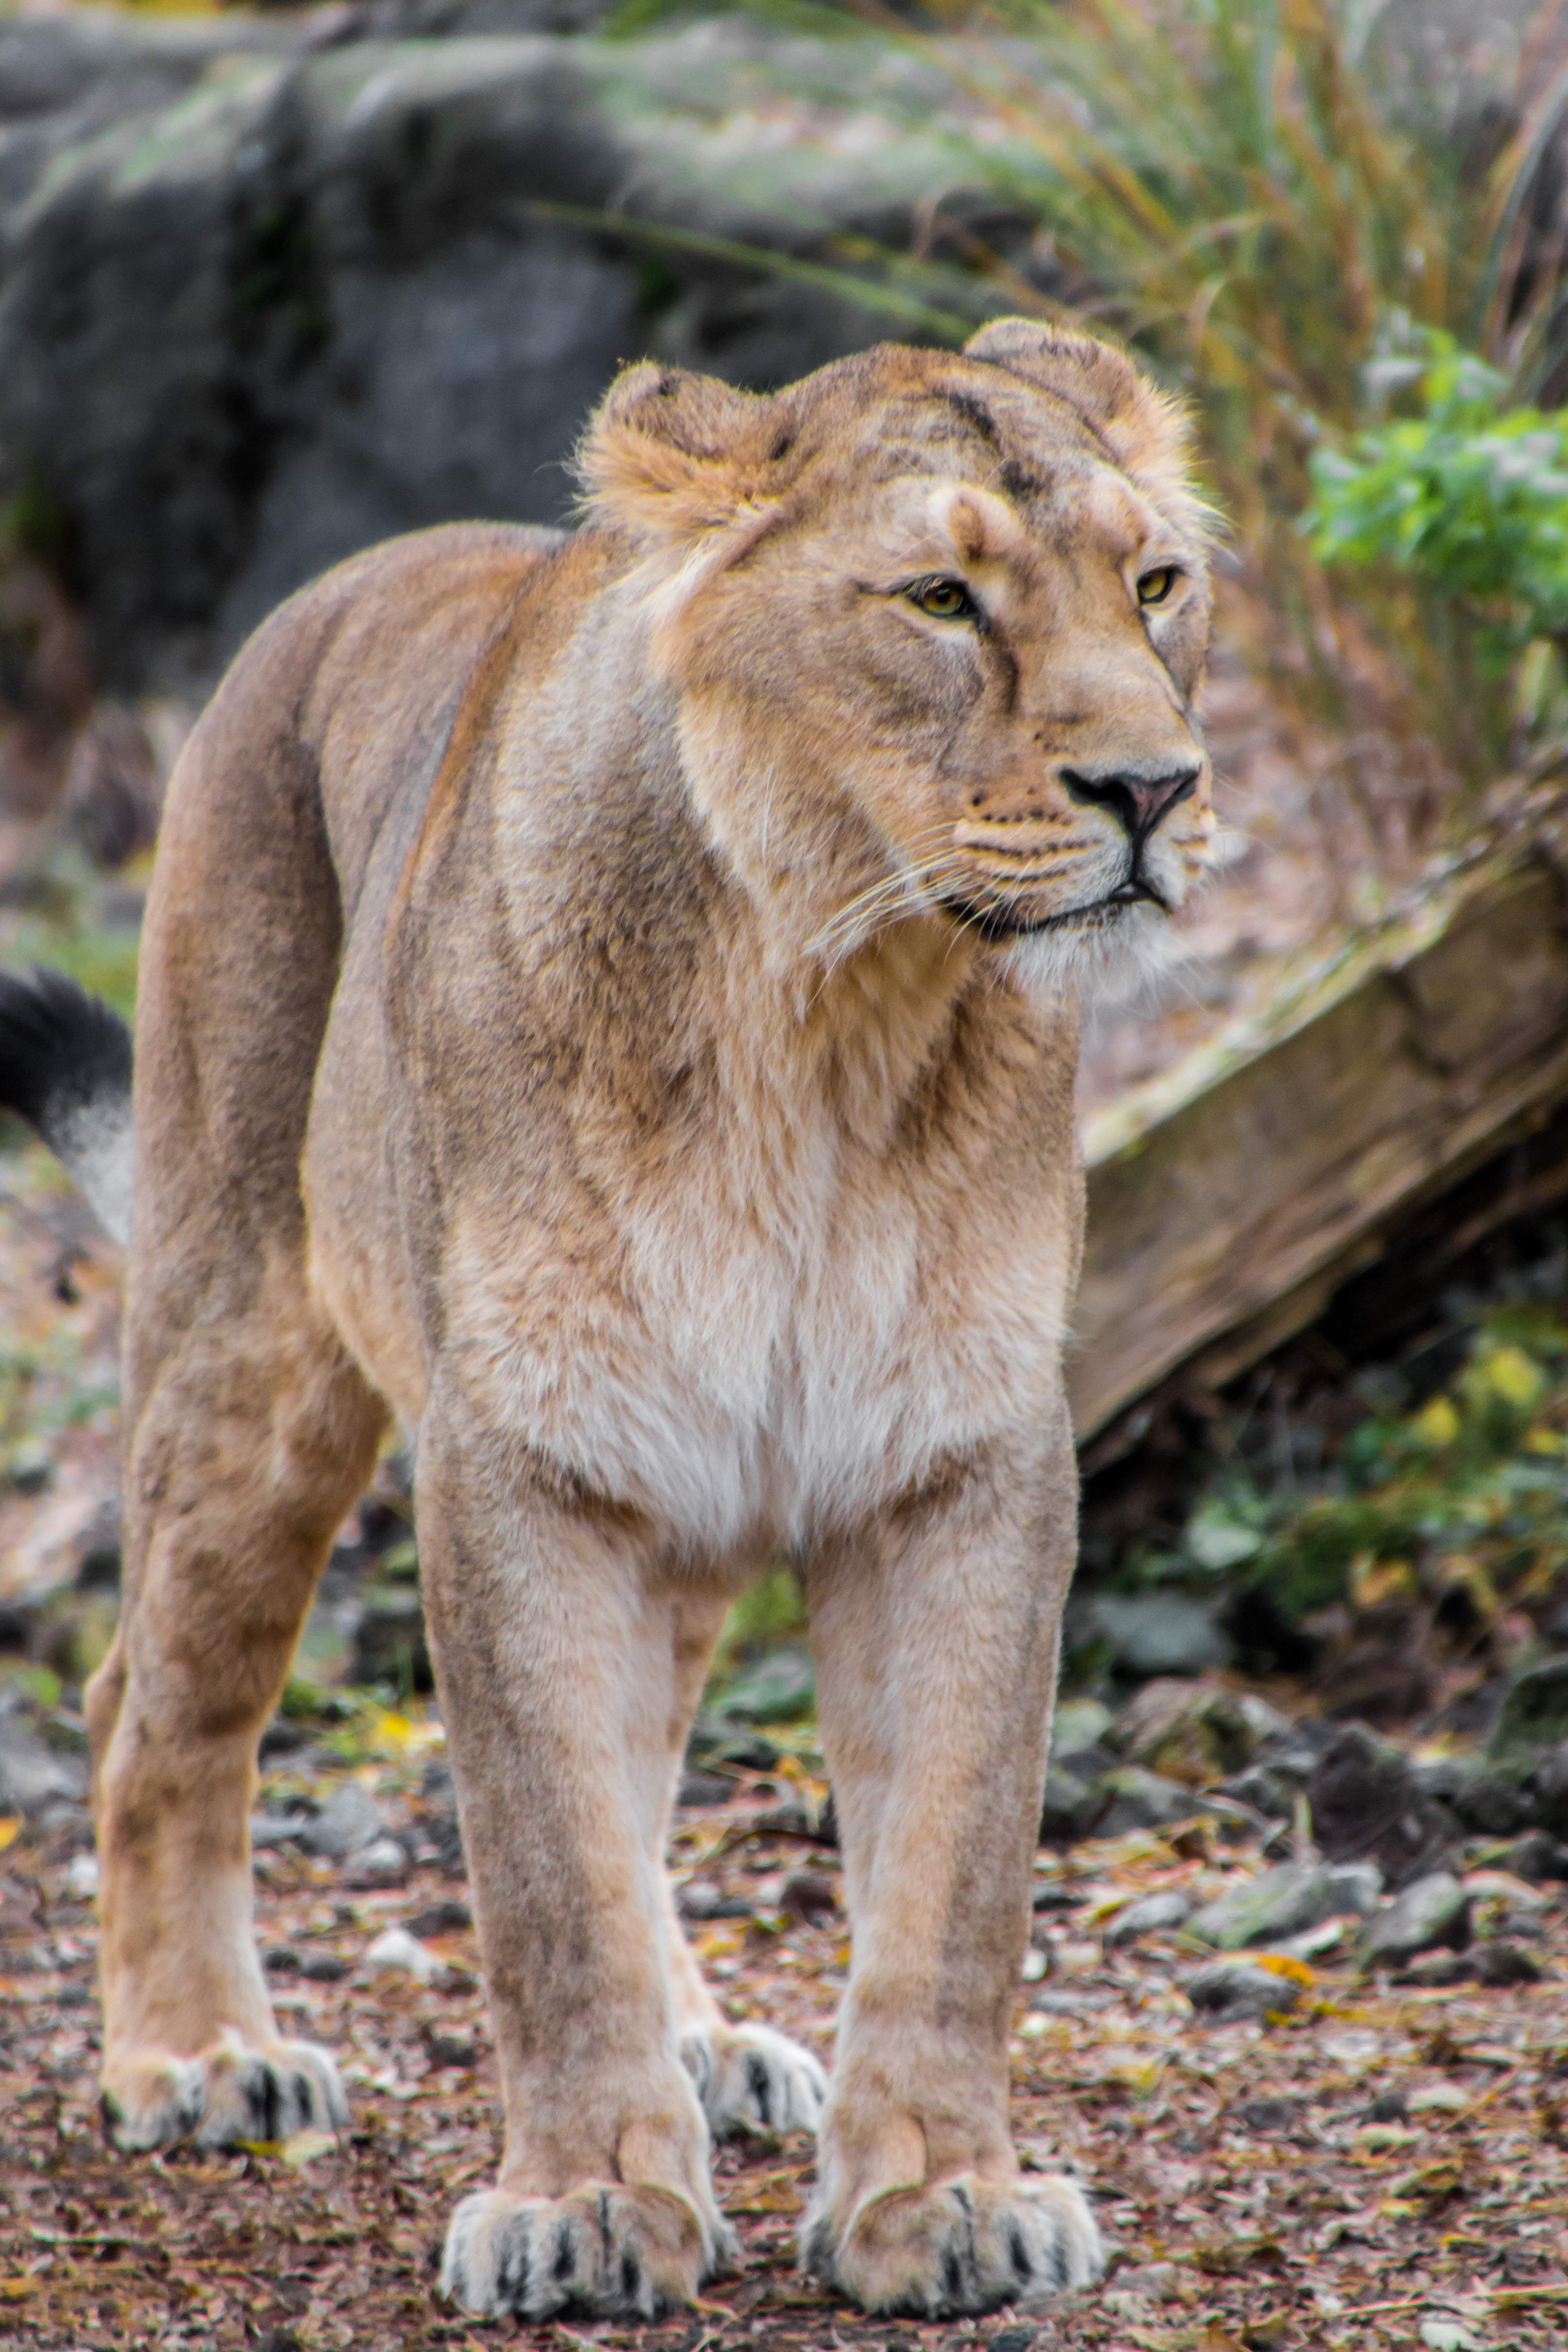
nature, adventure, animal, summer, wildlife, wild, zoo, mammal, yellow, fauna, lion, lioness, savannah, vertebrate, animal world, safari, leo, puma, big cats, cat like mammal, masai lion